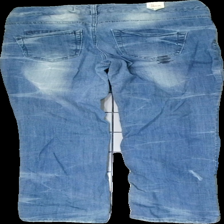
View: back
Type: Jeans
Category: Men
Brand: Kappahl
Colors: Blue
Material: 100% cotton
Cut: Regular
Size: 40
Season: All
Trend: Denim
Damage location: top center
Price range: 50-100
Recommended usage: Reuse
Description: blå jeans